Decline of the Dharma

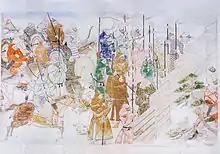
Japanese illustration of Mongol soldiers. The Mongol threat and their attempted invasions of Japan had an effect on the public consciousness of the Kamakura period. A sense of chaos and decline was palpable.

One of the earliest sources which contain a Buddhist discussion of historical decline is found in the "Cakkavatti-Sīhanāda Sutta" (Dīgha Nikāya 26) of the Pāli Canon (as well as in various parallel sources in other canons, like Dīrghāgama sutra number 6). The sutra recounts the story of a legendary universal monarch (Chakravarti) who lived far in the past. This king governed righteously and upheld the Dharma, ensuring peace and prosperity. Over time, successive kings neglect the Dharmic principles and fail to uphold the Dharma. They become greedy, unjust, and self-serving. Over time, societal values erode, leading to widespread poverty, crime, and moral decay. With each generation, human lifespan diminishes, reflecting the decline of moral and spiritual qualities. The sutra also describes how lifespan decreases from 80,000 years (when the "wheel turning" king ruled) to as little as 10 years during the peak of societal degeneration. In this bleak period, violence and lawlessness prevail, and society becomes increasingly fragmented and chaotic and people take refuge in caves to escape the fighting.